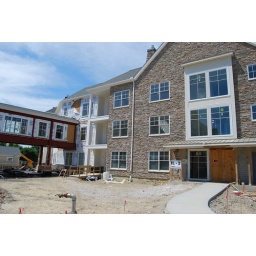
They are on the top floor just above the bridge